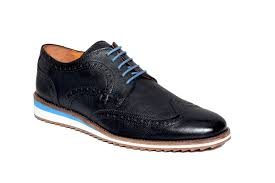
Label: Brogue